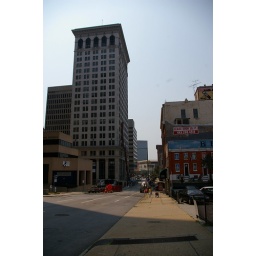
Another office building gutted in favor of condos